Orange-headed thrush

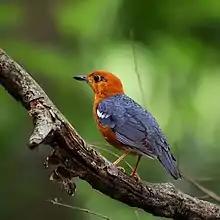
Orange-headed thrush from Bangladesh

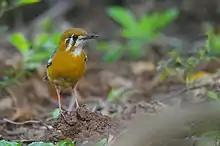
Orange-headed thrush ssp. "cyanotus" in Sanjay Gandhi National Park, India

The orange-headed thrush (Geokichla citrina) is a bird in the thrush family.